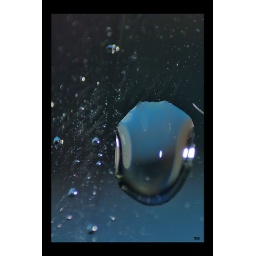
water in the bottle